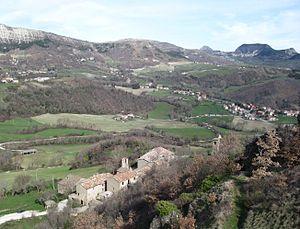
Pietrarubbia est une commune italienne de la province de Pesaro et Urbino dans la région Marches en Italie.